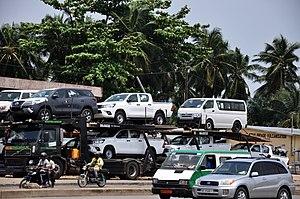
conveying a bit risky for road users in the event of a cable break This is an image with the theme ""Africa on the Move or Transport"" from: Benin"
La frontière entre le Bénin et le Niger est la frontière séparant le Bénin et le Niger. Elle a été délimitée par l'administration française lors de la période coloniale, durant laquelle elle séparait deux territoires de l'Afrique-Occidentale française, le Dahomey et le Niger.